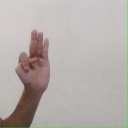
अक्षर: भ